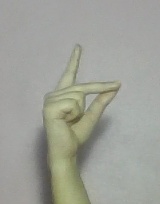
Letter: ta